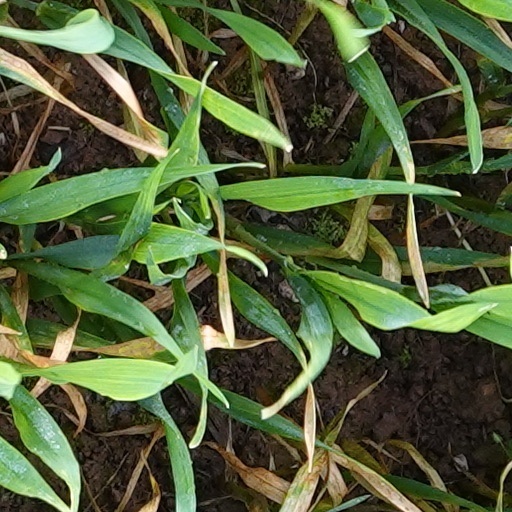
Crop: wheat